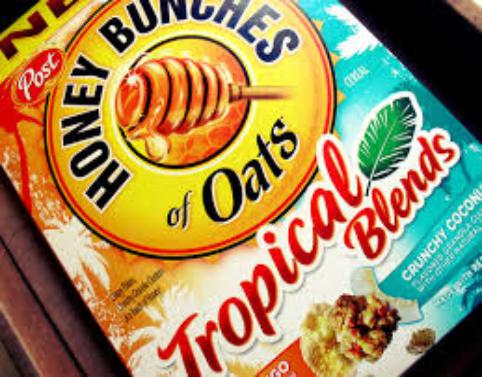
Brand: Honey Bunches of Oats
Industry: Food